Ola Tidman

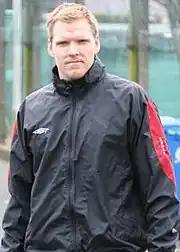
Tidman with Derry City in 2007

Karl Ola Tidman (born 11 May 1979) is a Swedish former professional footballer who played as a goalkeeper.